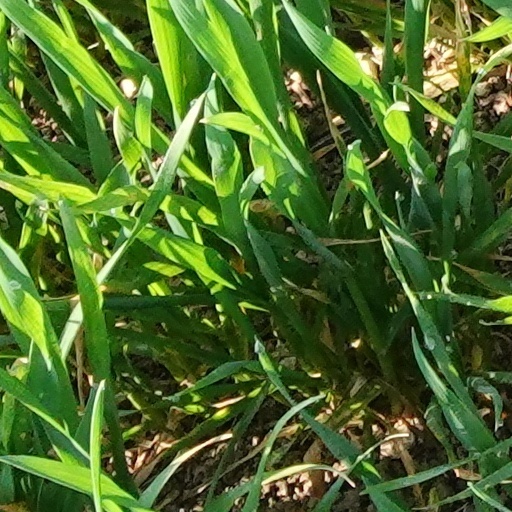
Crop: wheat